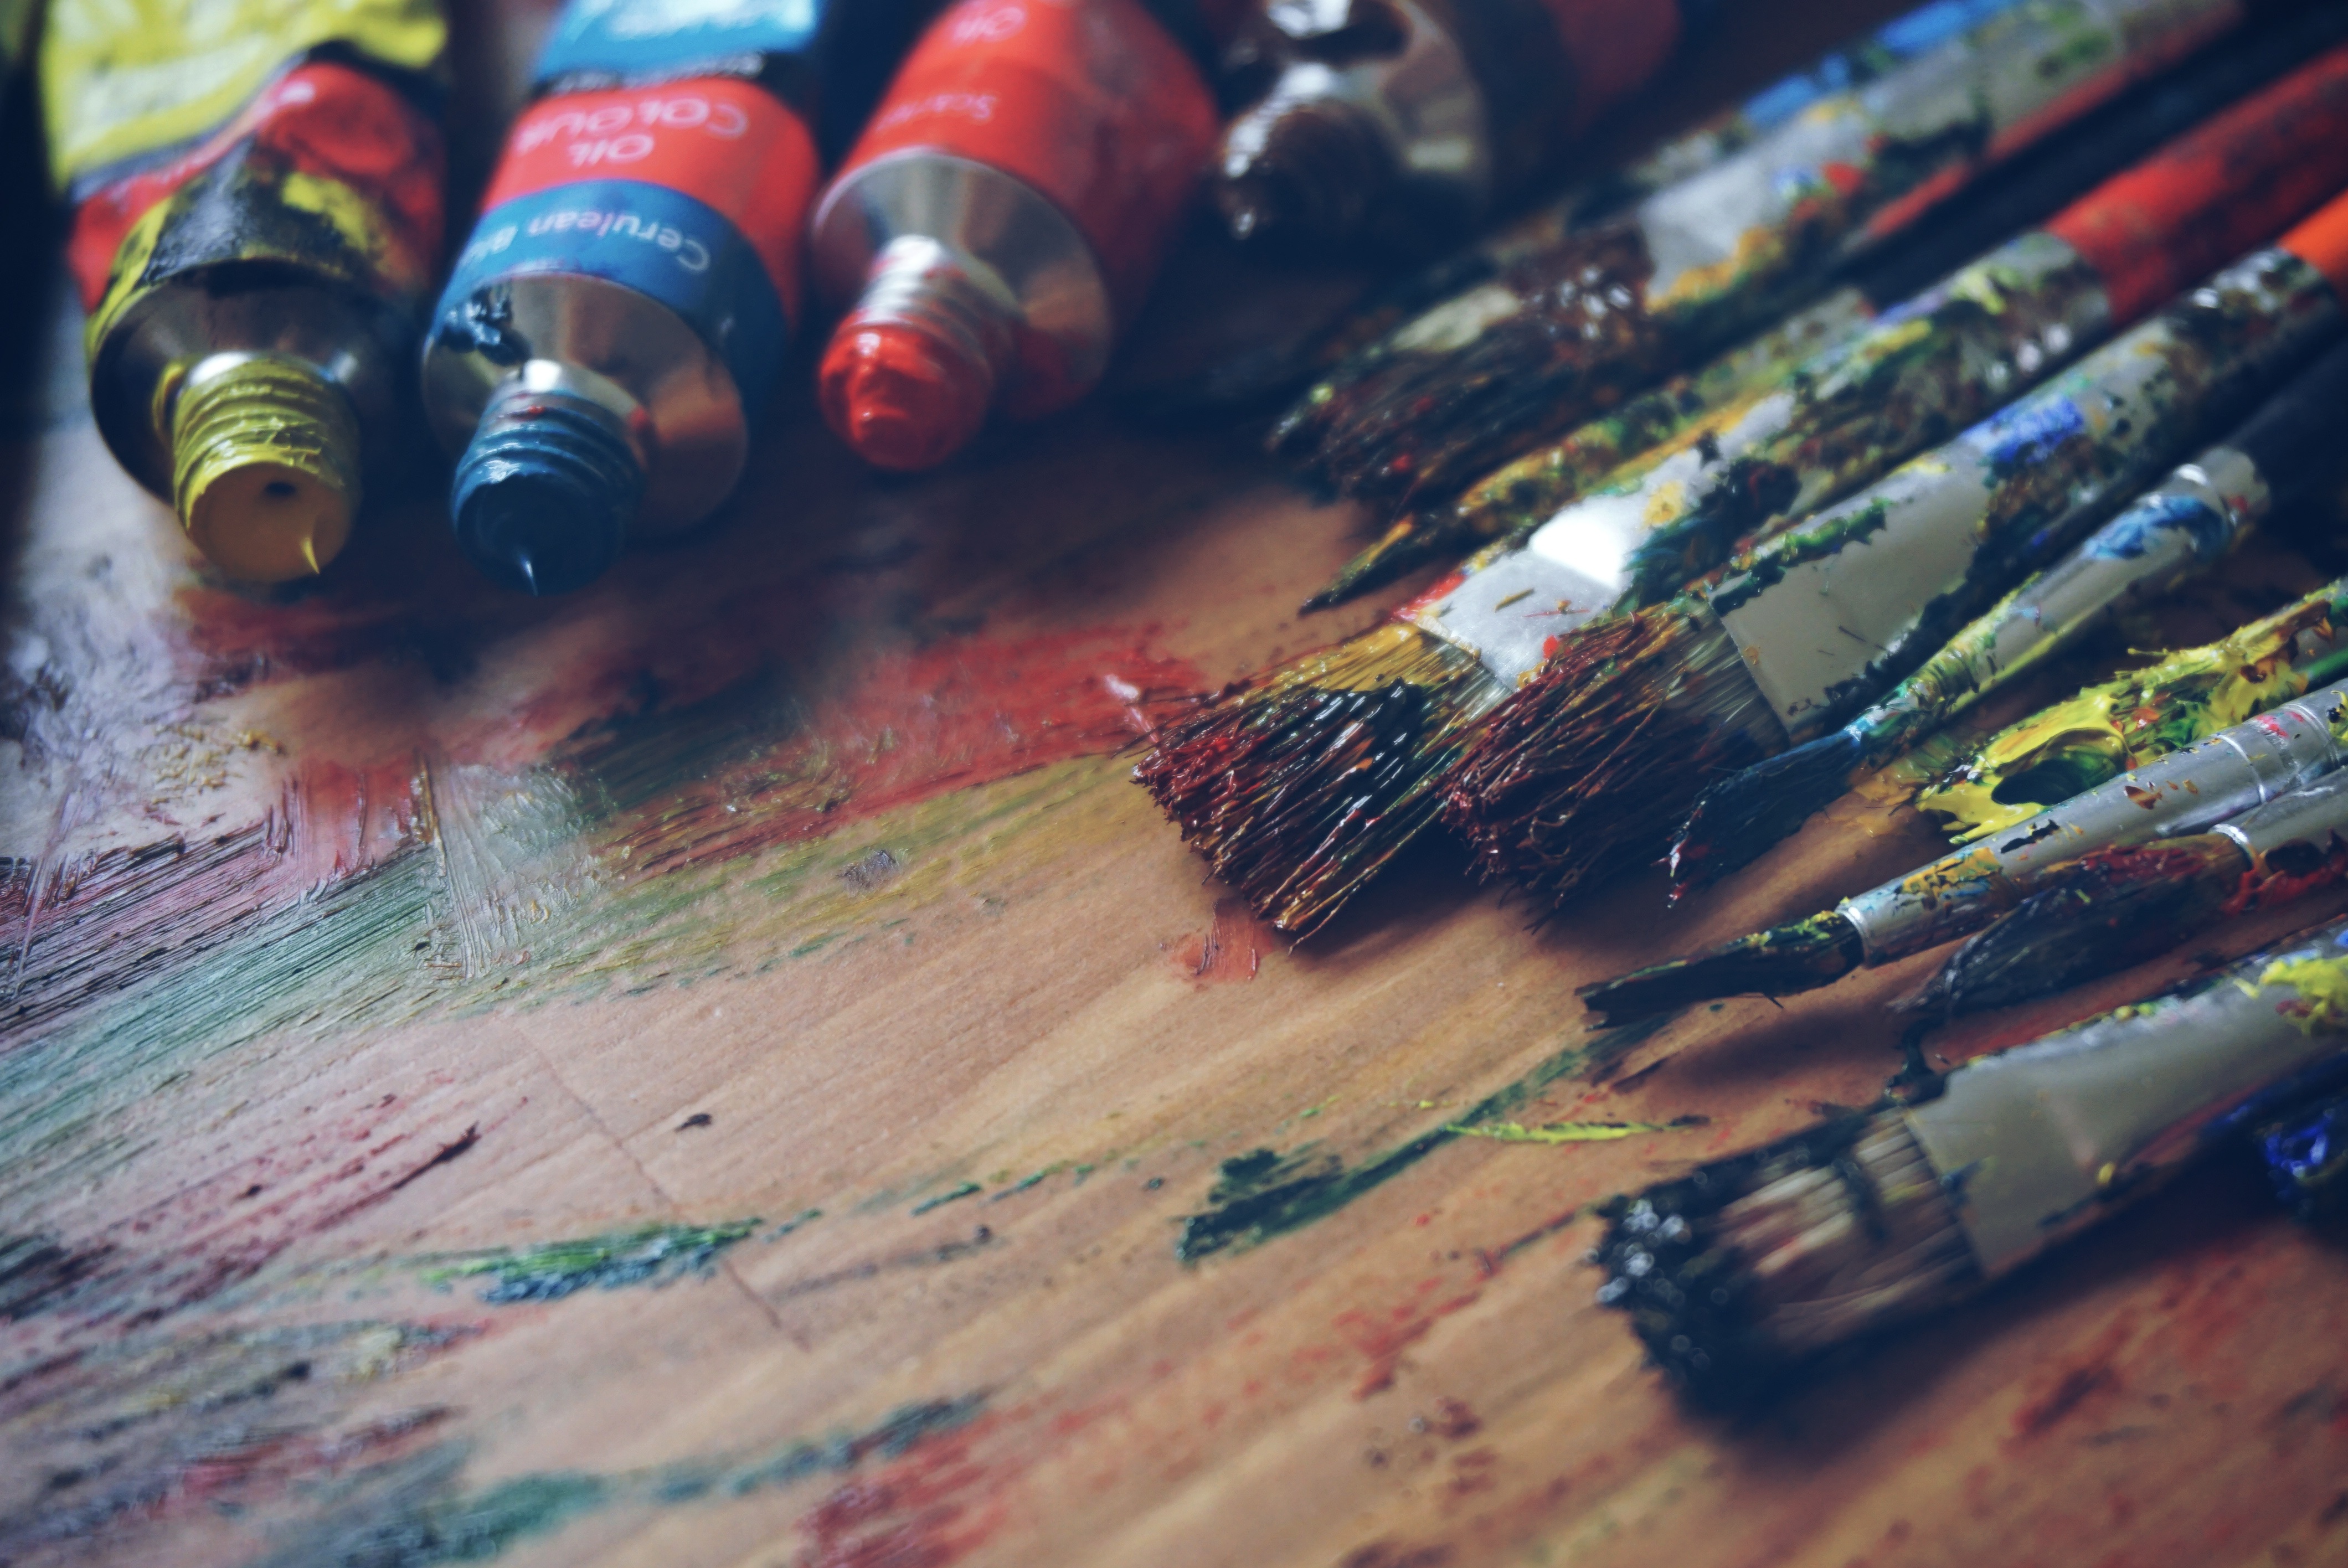
work, hand, pencil, creative, brush, decoration, red, colourful, color, artist, paint, blue, colorful, artwork, painting, watercolor, close up, designer, coloring, colour, project, art, palette, background, creativity, design, conceptual, oil paint, style, supplies, draw, decorating, decorator, macro photography, art supplies, watercolour